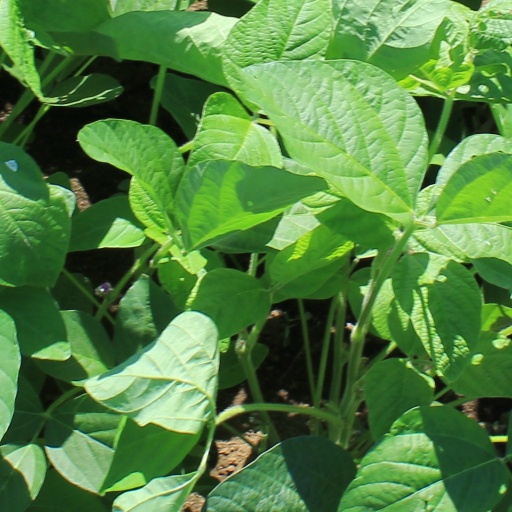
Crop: soybean